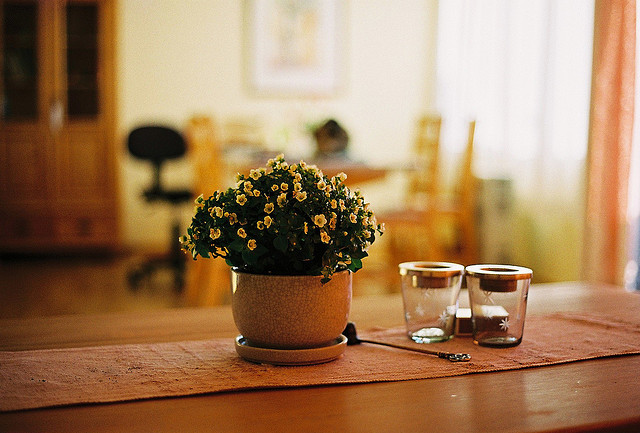
user: Given an image and a question. Answer the question in a short answer. Question: What kind of flower is this? Short Answer:
assistant: yellow flower